The MisEducation of Bindu

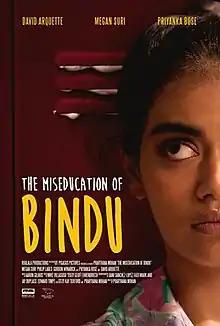
Film poster

The MisEducation of Bindu is a 2019 American independent comedy film directed by Prarthana Mohan and starring David Arquette, Megan Suri and Priyanka Bose. Mark Duplass and Jay Duplass served as executive producers.